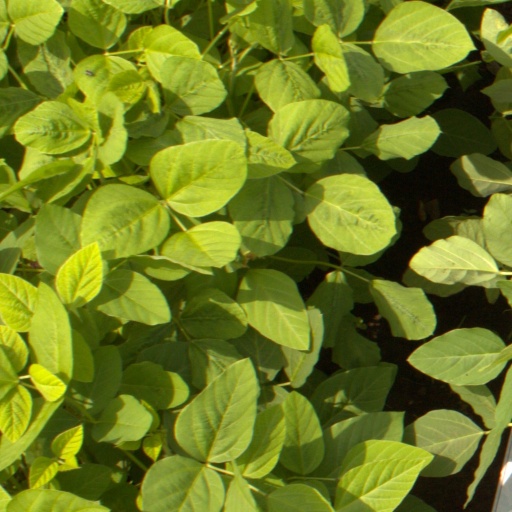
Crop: soybean